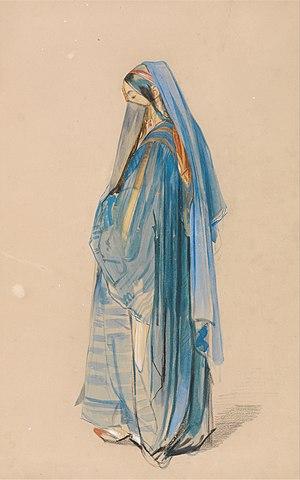
Le voile intégral désigne différentes formes de voiles islamiques qui couvrent le visage.